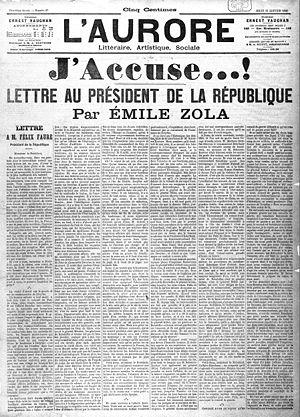
Une du journal L’Aurore du 13 janvier 1898, avec J’accuse...!, la lettre ouverte d’Émile Zola au président de la République Félix Faure à propos de l’affaire Dreyfus."
Georges Clemenceau né le 28 septembre 1841 à Mouilleron-en-Pareds et mort le 24 novembre 1929 à Paris, est un homme d'État français, président du Conseil de 1906 à 1909 puis de 1917 à 1920.
Émile Zola est un écrivain et journaliste français, né le 2 avril 1840 à Paris et mort le 29 septembre 1902 dans la même ville. Considéré comme le chef de file du naturalisme, c'est l'un des romanciers français les plus populaires, les plus publiés, traduits et commentés au monde. Ses romans ont connu de très nombreuses adaptations au cinéma et à la télévision.
« J’accuse… ! » est le titre d'un article rédigé par Émile Zola au cours de l'affaire Dreyfus et publié dans le journal L'Aurore du 13 janvier 1898, n° 87, sous la forme d'une lettre ouverte au président de la République française, Félix Faure.